Charmion

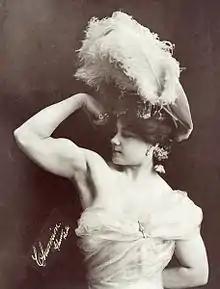
Promotional photograph of Charmion,

Laverie Vallee (née Cooper; July 18, 1875 – February 6, 1949), best known by her stage name Charmion, was an American vaudeville trapeze artist and strongwoman. One of her risqué trapeze acts was captured on film in 1901 by Thomas Edison.